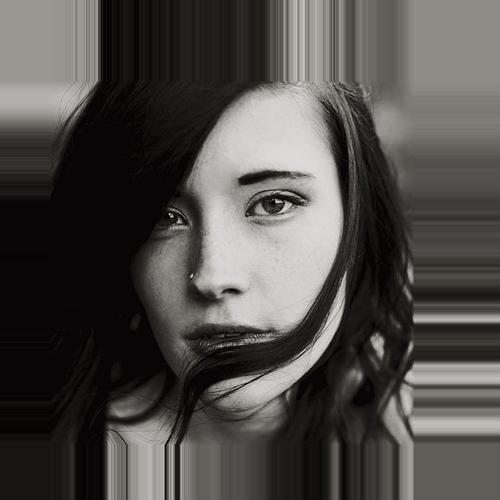
Age: 17